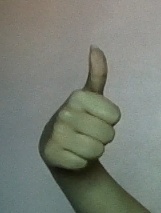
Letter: aleff